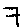
Label: 7